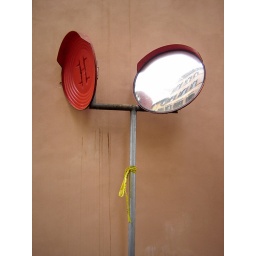
Via Giulia by a street mirror